Burr Ferry, Louisiana

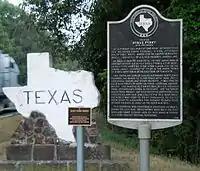
Burr's Ferry State historical marker

A ferry was operated until the Burr's Ferry Bridge was built in 1937.